Witch trials in the early modern period

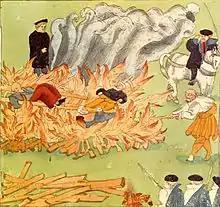
"Burning of three witches in Baden, Switzerland" (1585), by Johann Jakob Wick

In 1233, a papal bull by Gregory IX established a new branch of the inquisition in Toulouse, France, to be led by the Dominicans. It was intended to prosecute Christian groups considered heretical, such as the Cathars and the Waldensians. The Dominicans eventually evolved into the most zealous prosecutors of persons accused of witchcraft in the years leading up to the Reformation.